List of international goals scored by Thierry Henry

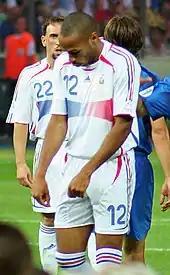
Henry with France against Italy at the 2006 FIFA World Cup final. He has scored 51 goals for France in 123 appearances.

Thierry Henry is a French former professional footballer, who held the record for the most goals scored for the France national team until being surpassed by Olivier Giroud in 2022. During his international career he played 123 games for France in which he scored 51 goals. Henry made his international debut against South Africa in a 2–1 victory in October 1997. His first international goal came in the 1998 FIFA World Cup against South Africa. He surpassed the previous all-time French goal-scoring record, held by Michel Platini, in October 2007 when he scored twice against Lithuania, taking his tally to 43. Henry retired from international football in July 2010 after a 13-year career, making his final appearance as a substitute, against South Africa, in France's "disastrous" (lowest ever Finals placement) 2010 FIFA World Cup campaign. Henry scored his 51st and final goal for France against Austria the preceding October.